Gundruk

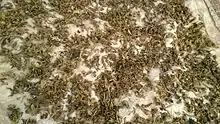
Gundruk left out in the sun to dry

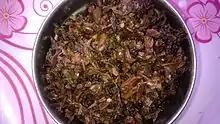
Gundruk achar

Gundruk is a dish made of fermented leafy green vegetables ("saag"), originating in Nepal. It is also popular in Sikkim and other regions of India, as well as in Bhutan and Myanmar. Annual production of gundruk in Nepal is estimated at 2,000 tons, most of it at the household level.